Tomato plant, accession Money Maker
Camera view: bottom (45 deg); turntable rotation: 120 degrees
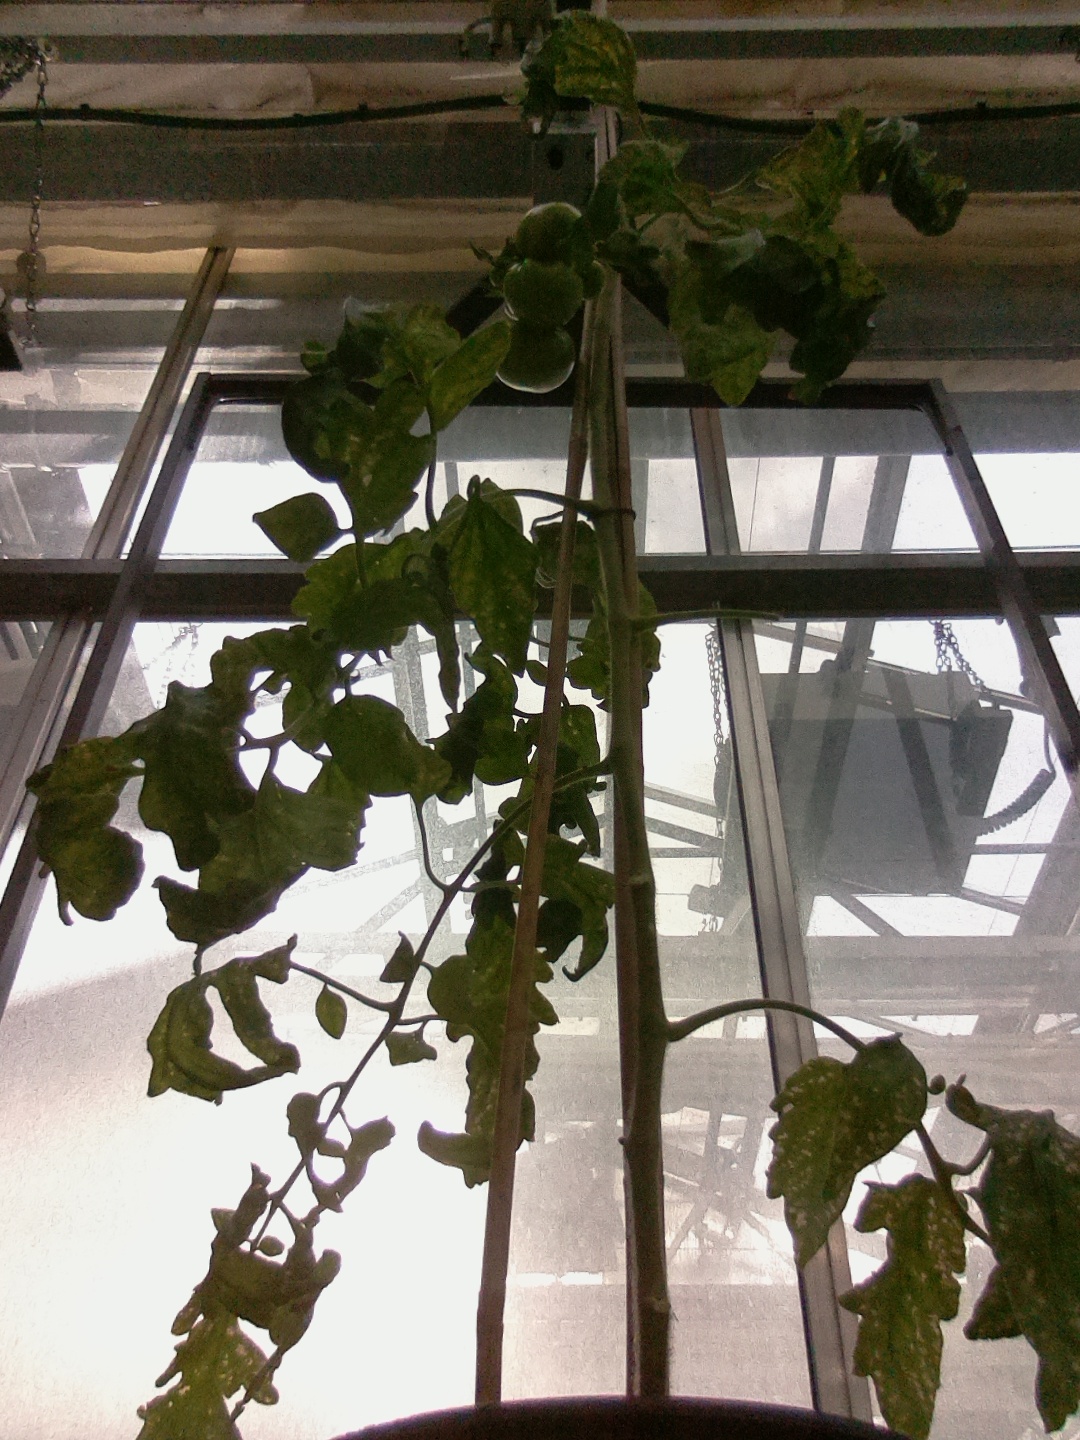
BBCH growth stage 77: 70%-80% of final fruit size